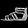
Label: Sandal